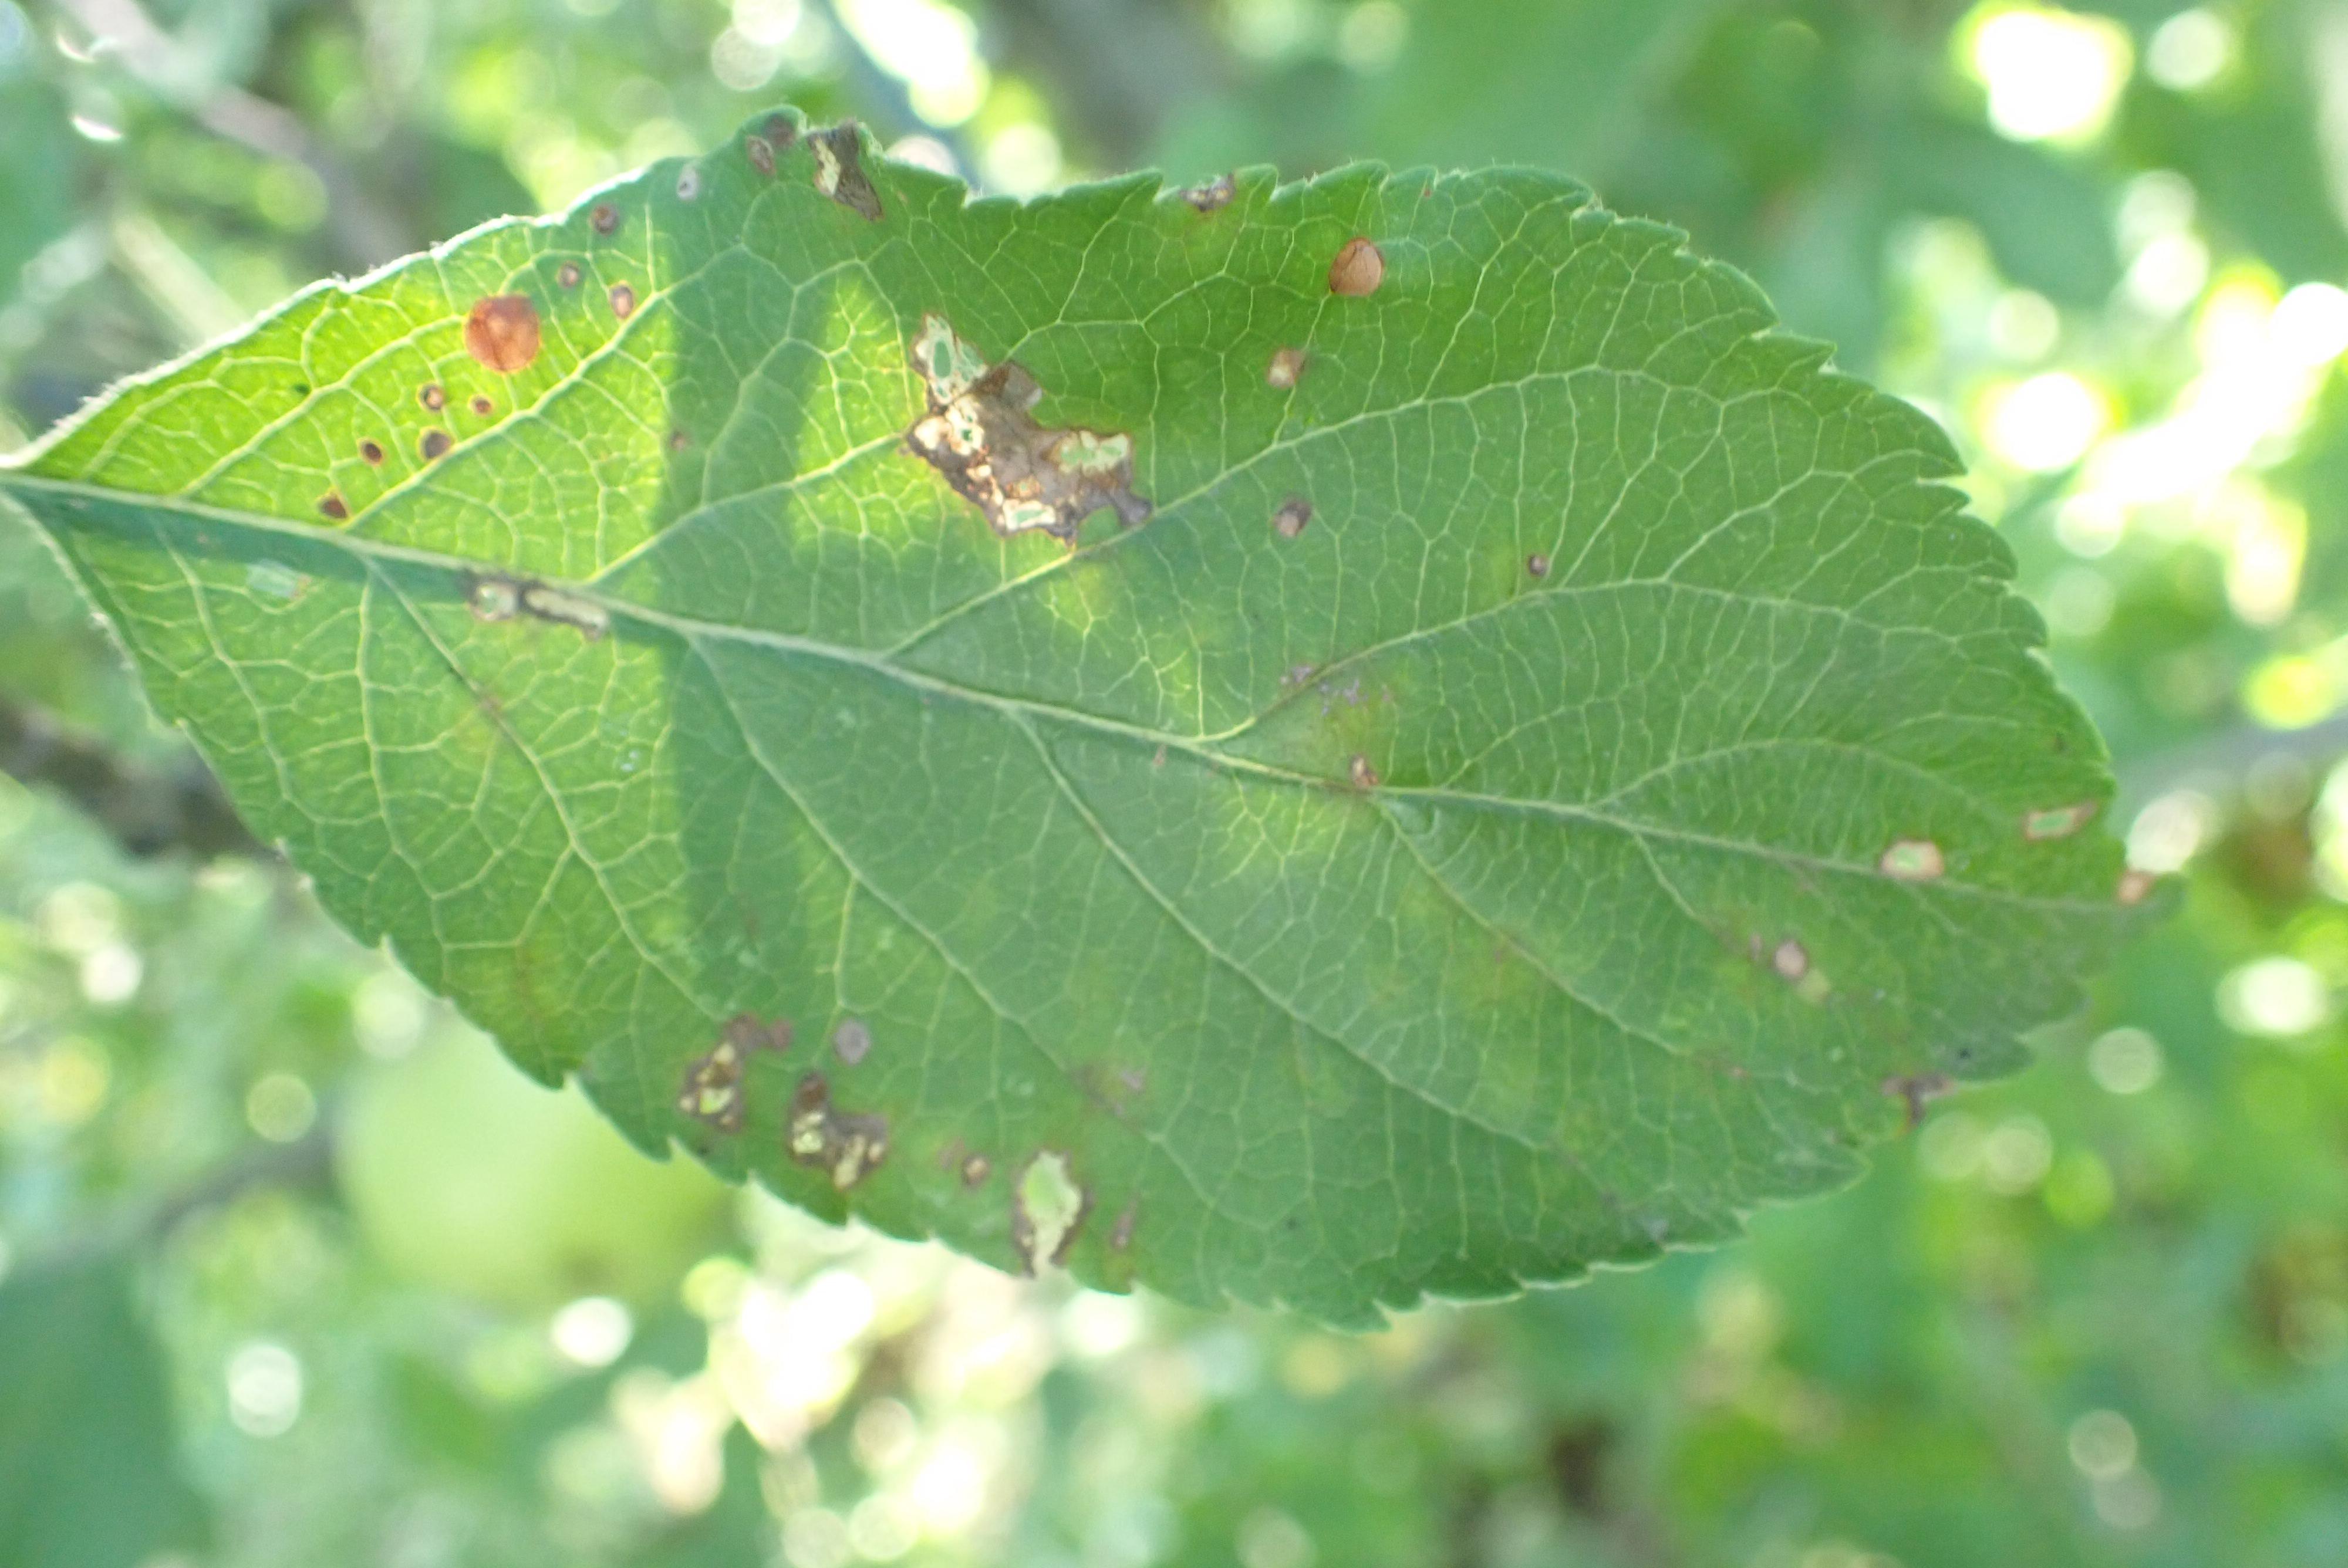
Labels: scab, frog_eye_leaf_spot